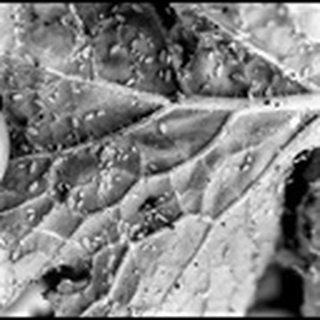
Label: cotton_aphids